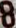
Number: 8